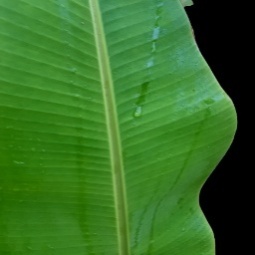
Label: Healthy